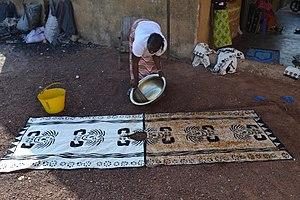
Une teinturière en activité à Ferkessédougou (Ferké), une localité située au nord de la Côte d'Ivoire, à environ 600 km d'Abidjan, la capitale économique ivoirienne. Le produit utilisé pour la teinture est obtenu à partir d’écorces, de feuilles et de racines d’arbres.
Teinturier peut faire référence à :